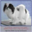
Label: dog